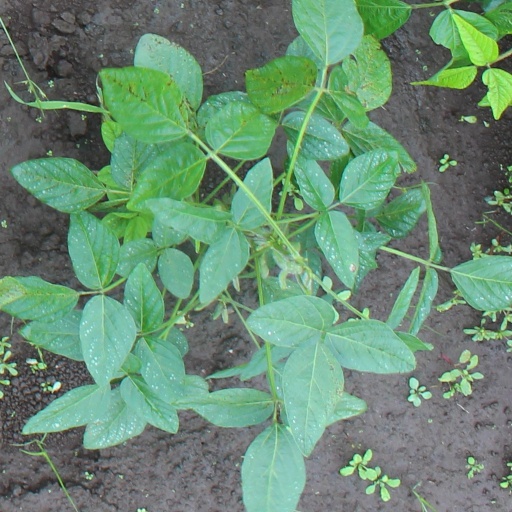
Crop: soybean